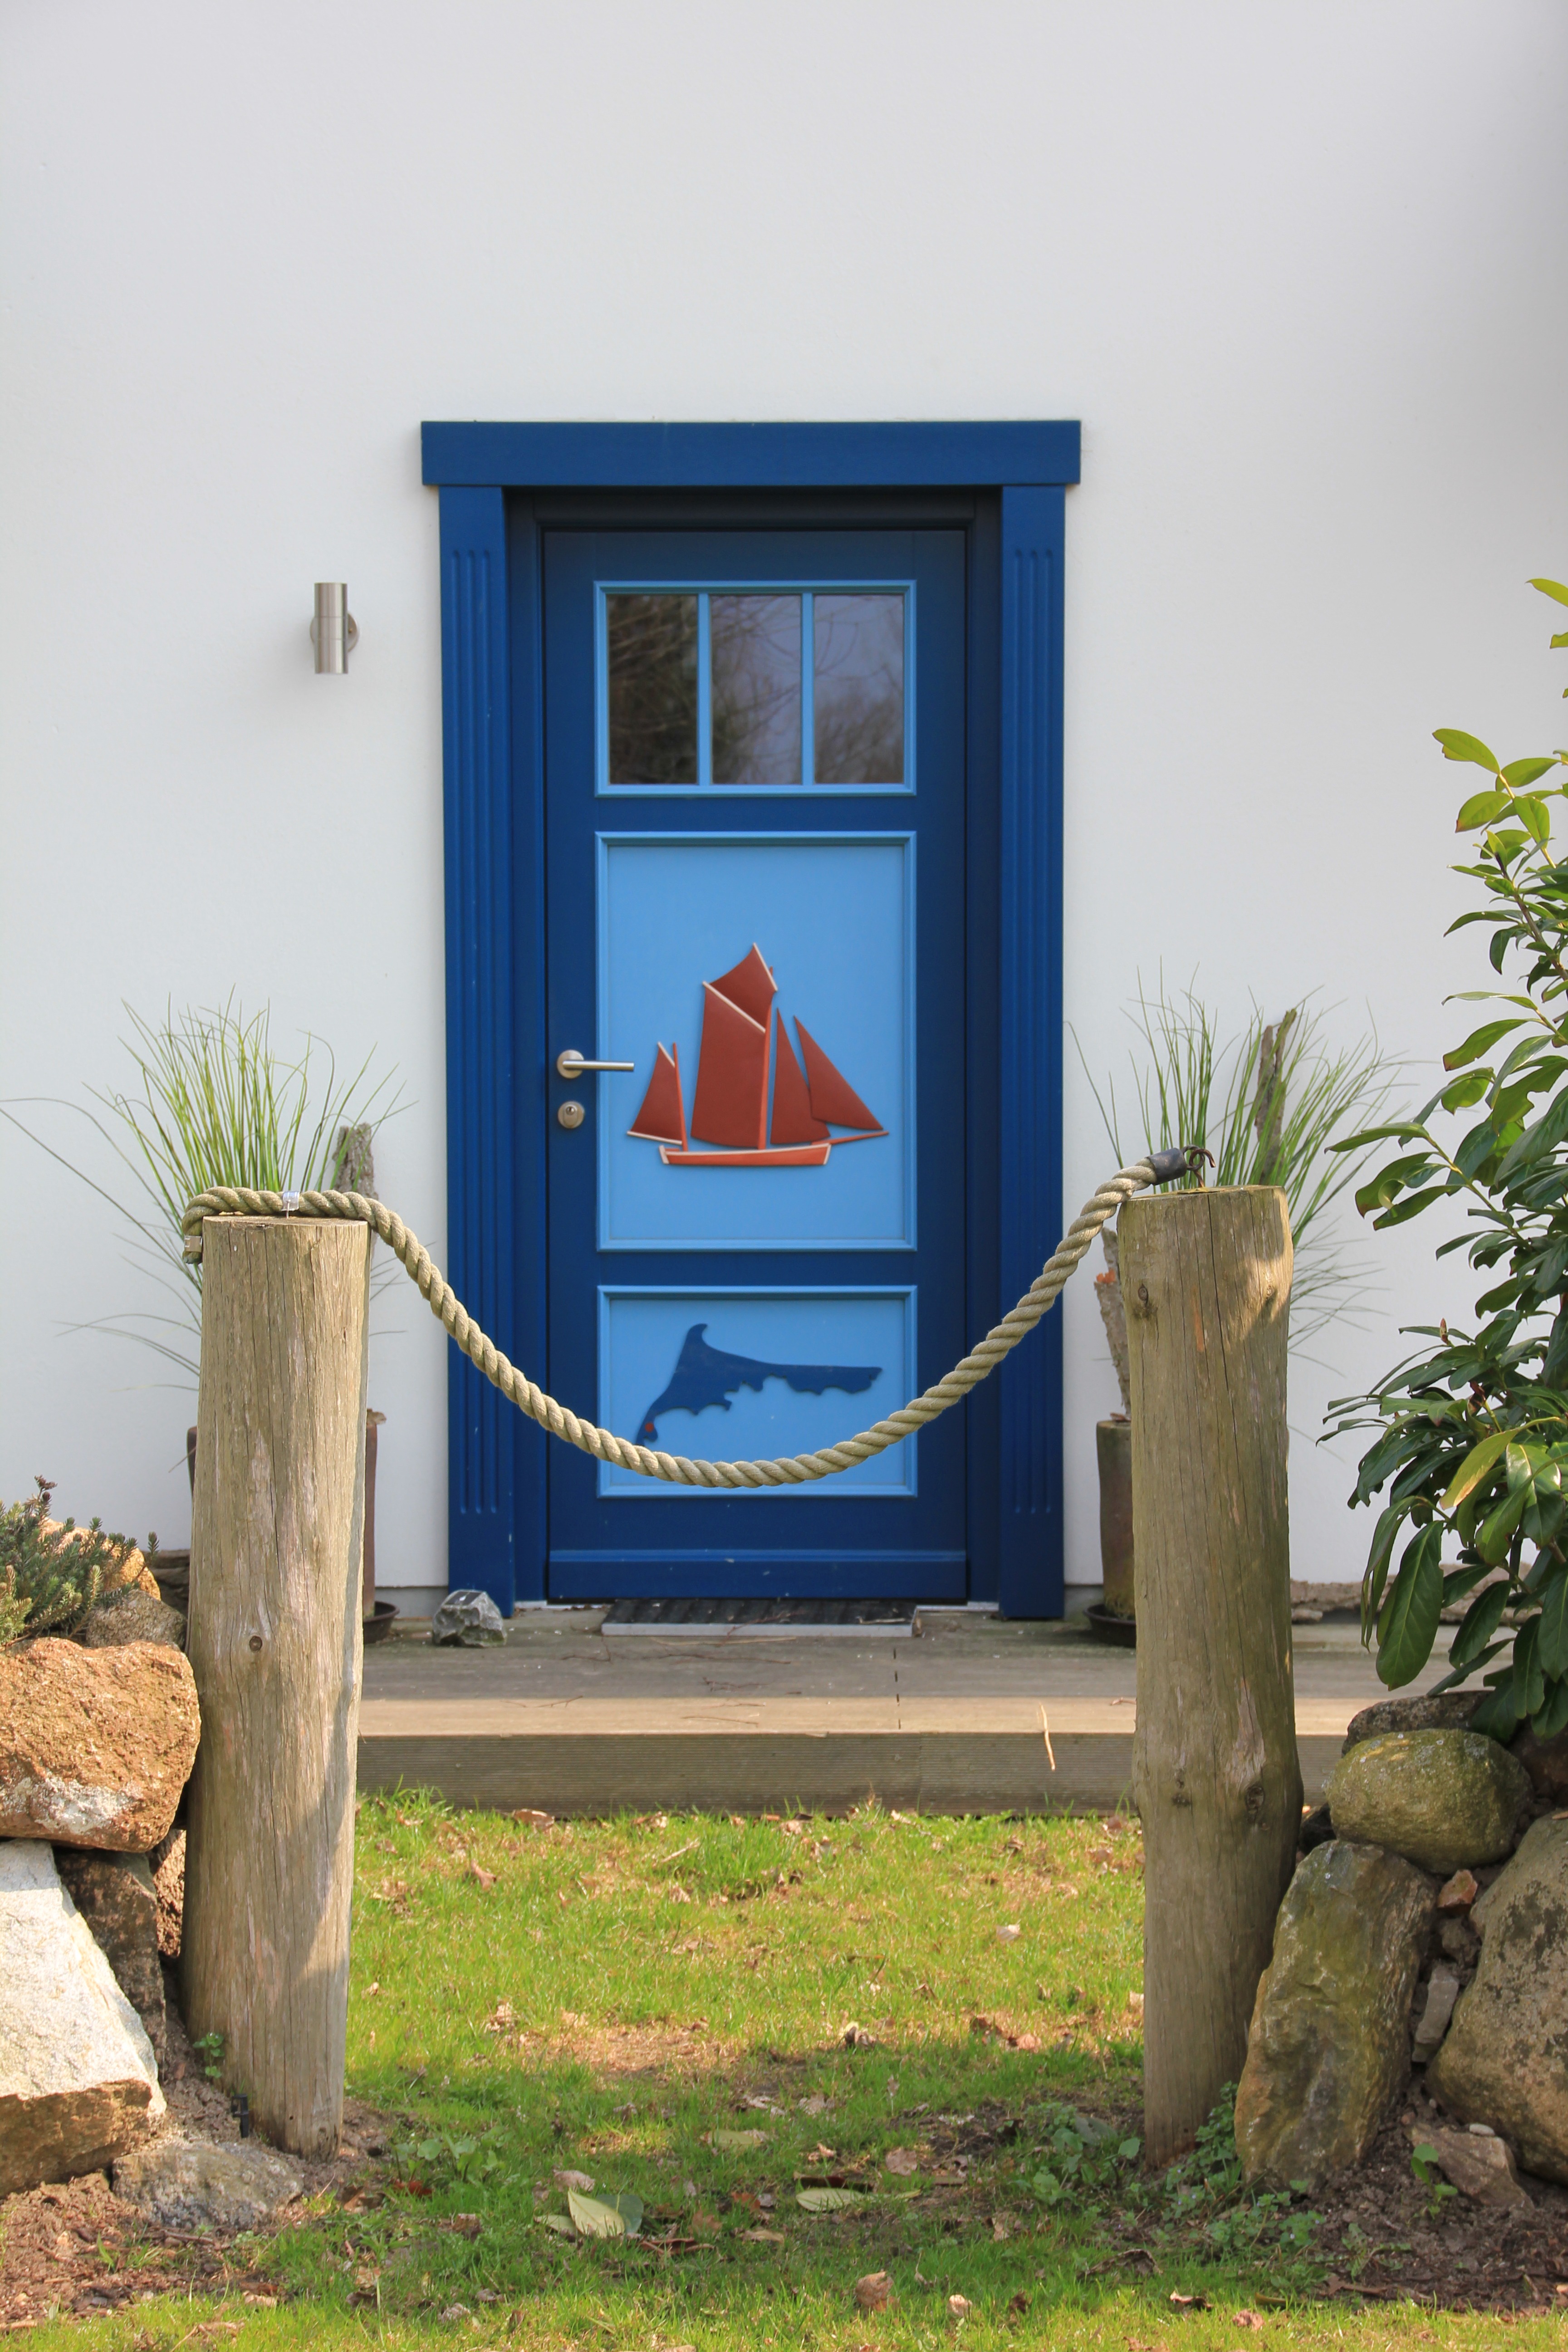
wood, house, window, home, wall, ship, facade, blue, captain, door, estate, fischland, captain door